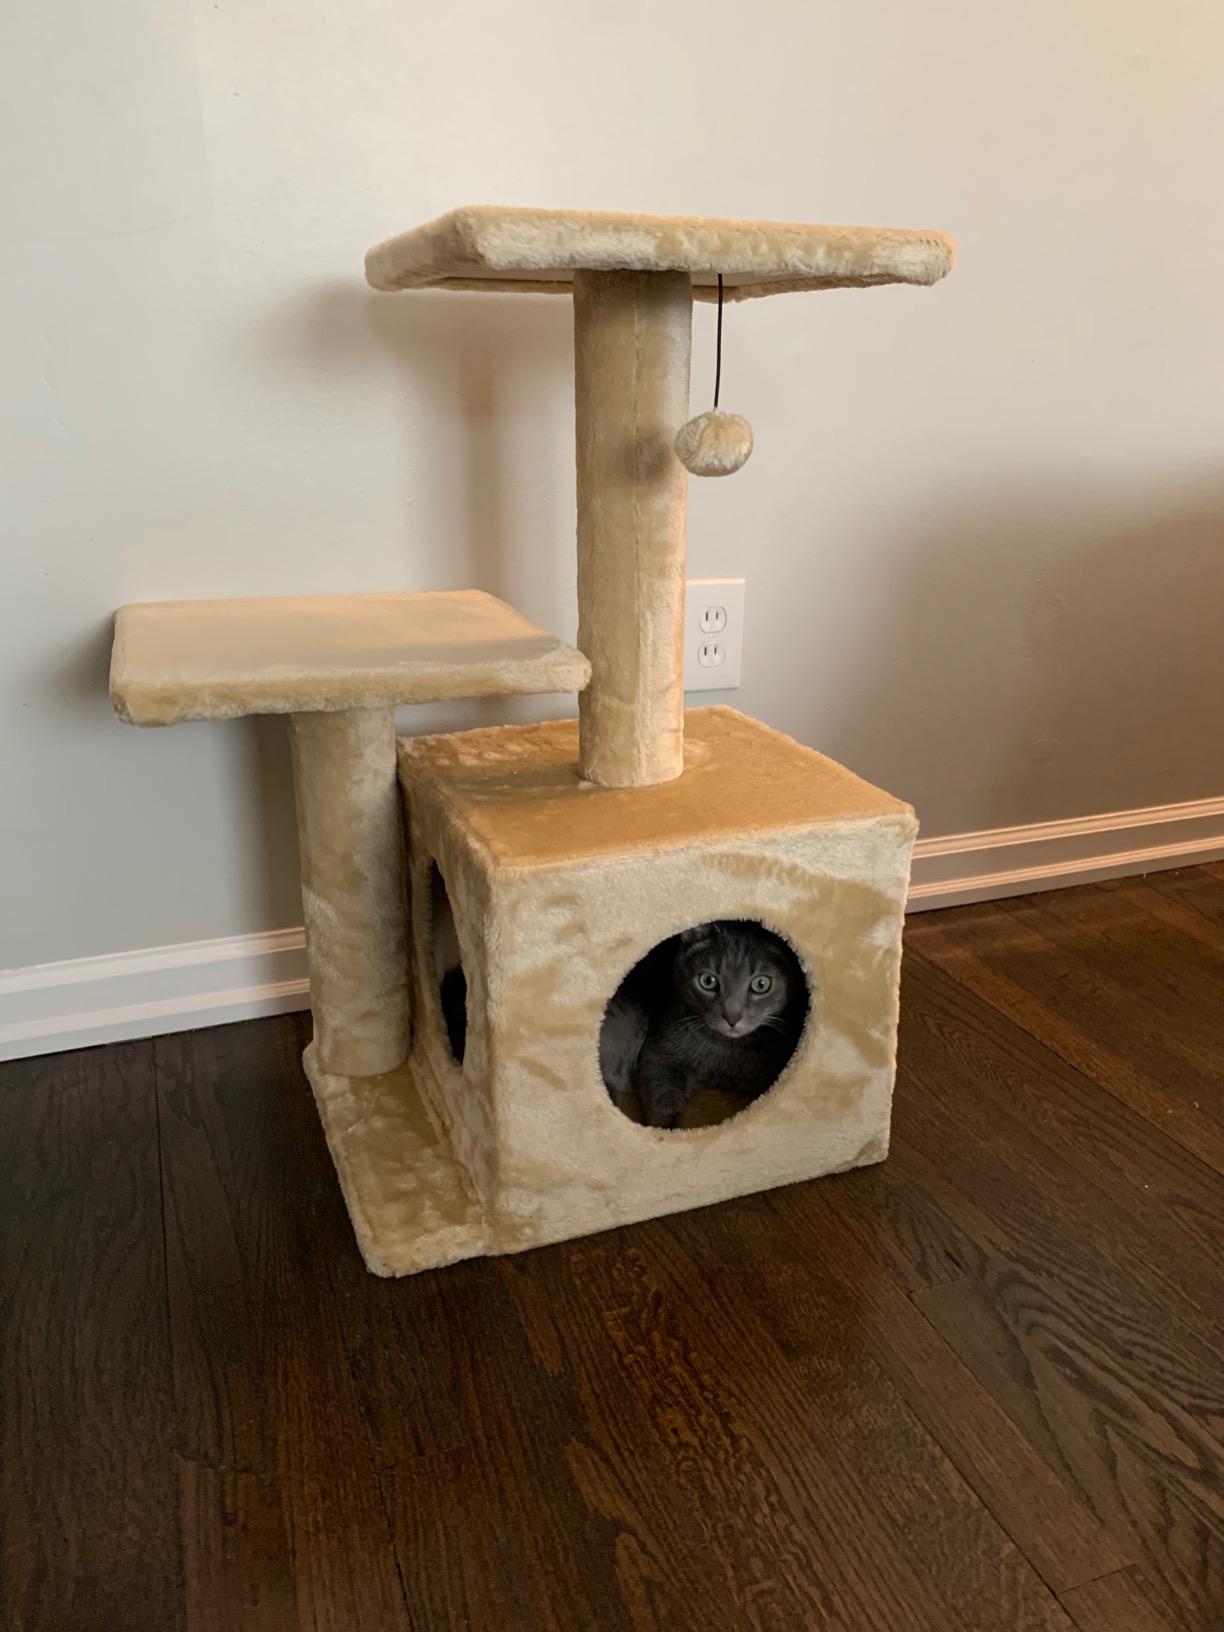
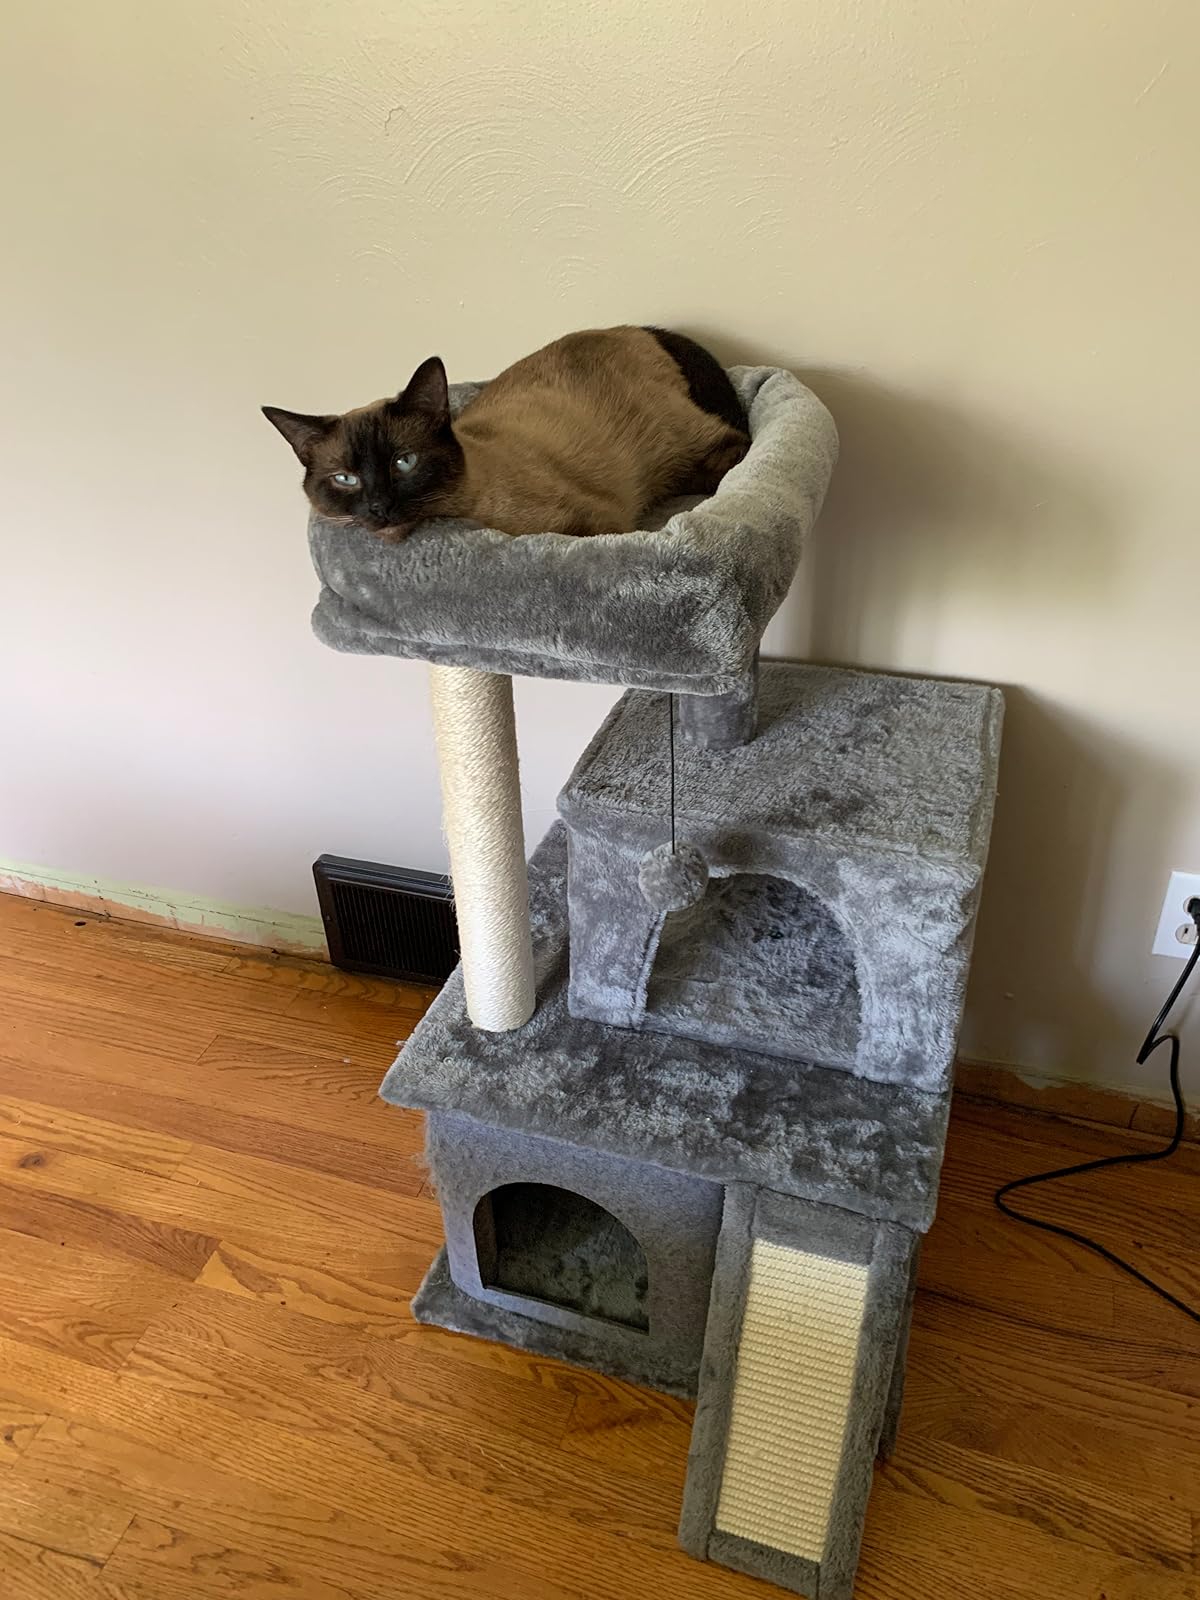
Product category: items_cat tree
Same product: no